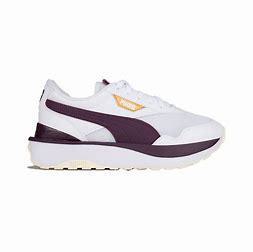
Brand: Puma
Model: Cruise Rider